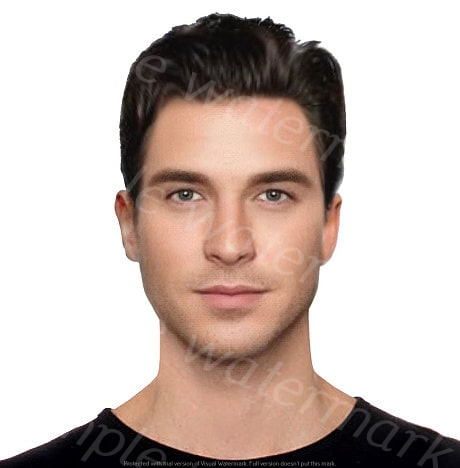
Label: Watermark